Siege of Syracuse (397 BC)

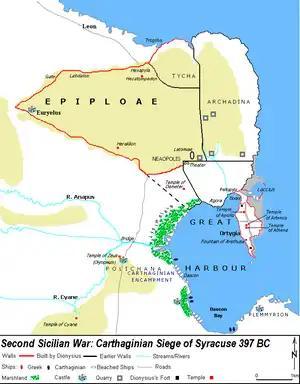
A generic representation of the Carthaginian siege of Syracuse in 397 BC – not to exact scale

The original city of Syracuse stood on the island Ortyga with some structures around the Agora in the mainland before the Sicilian Expedition in 415 BC, when walls were built around the Tycha and Archadina areas. After Dionysius finished adding to the existing structures, Syracuse possessed walls with the greatest circuit in the Greek world.